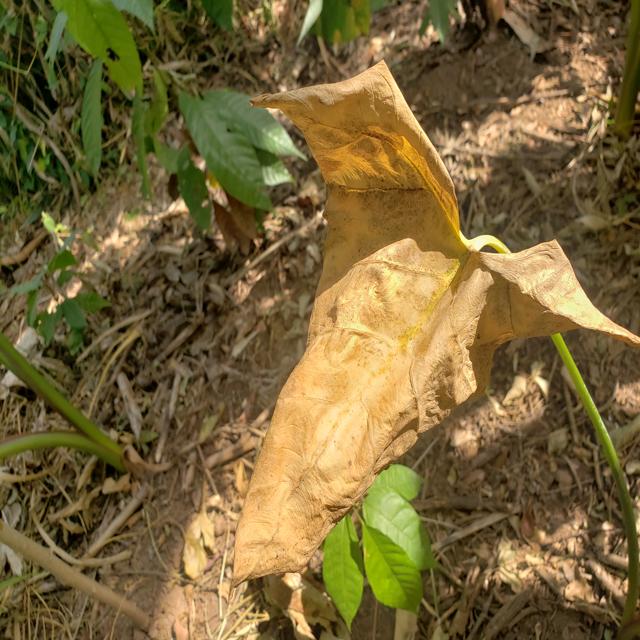
Label: Late_Blight